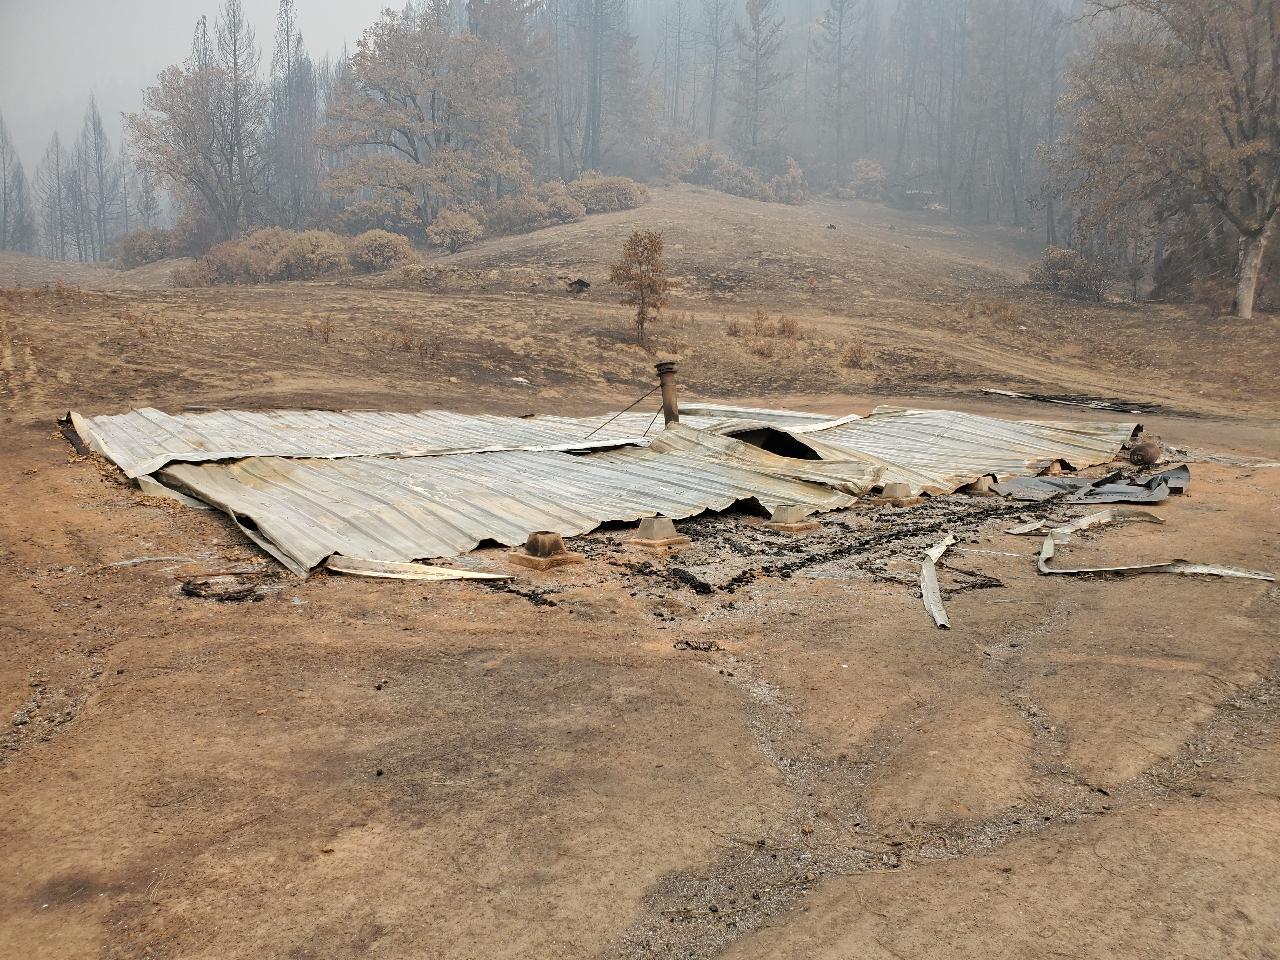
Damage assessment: destroyed